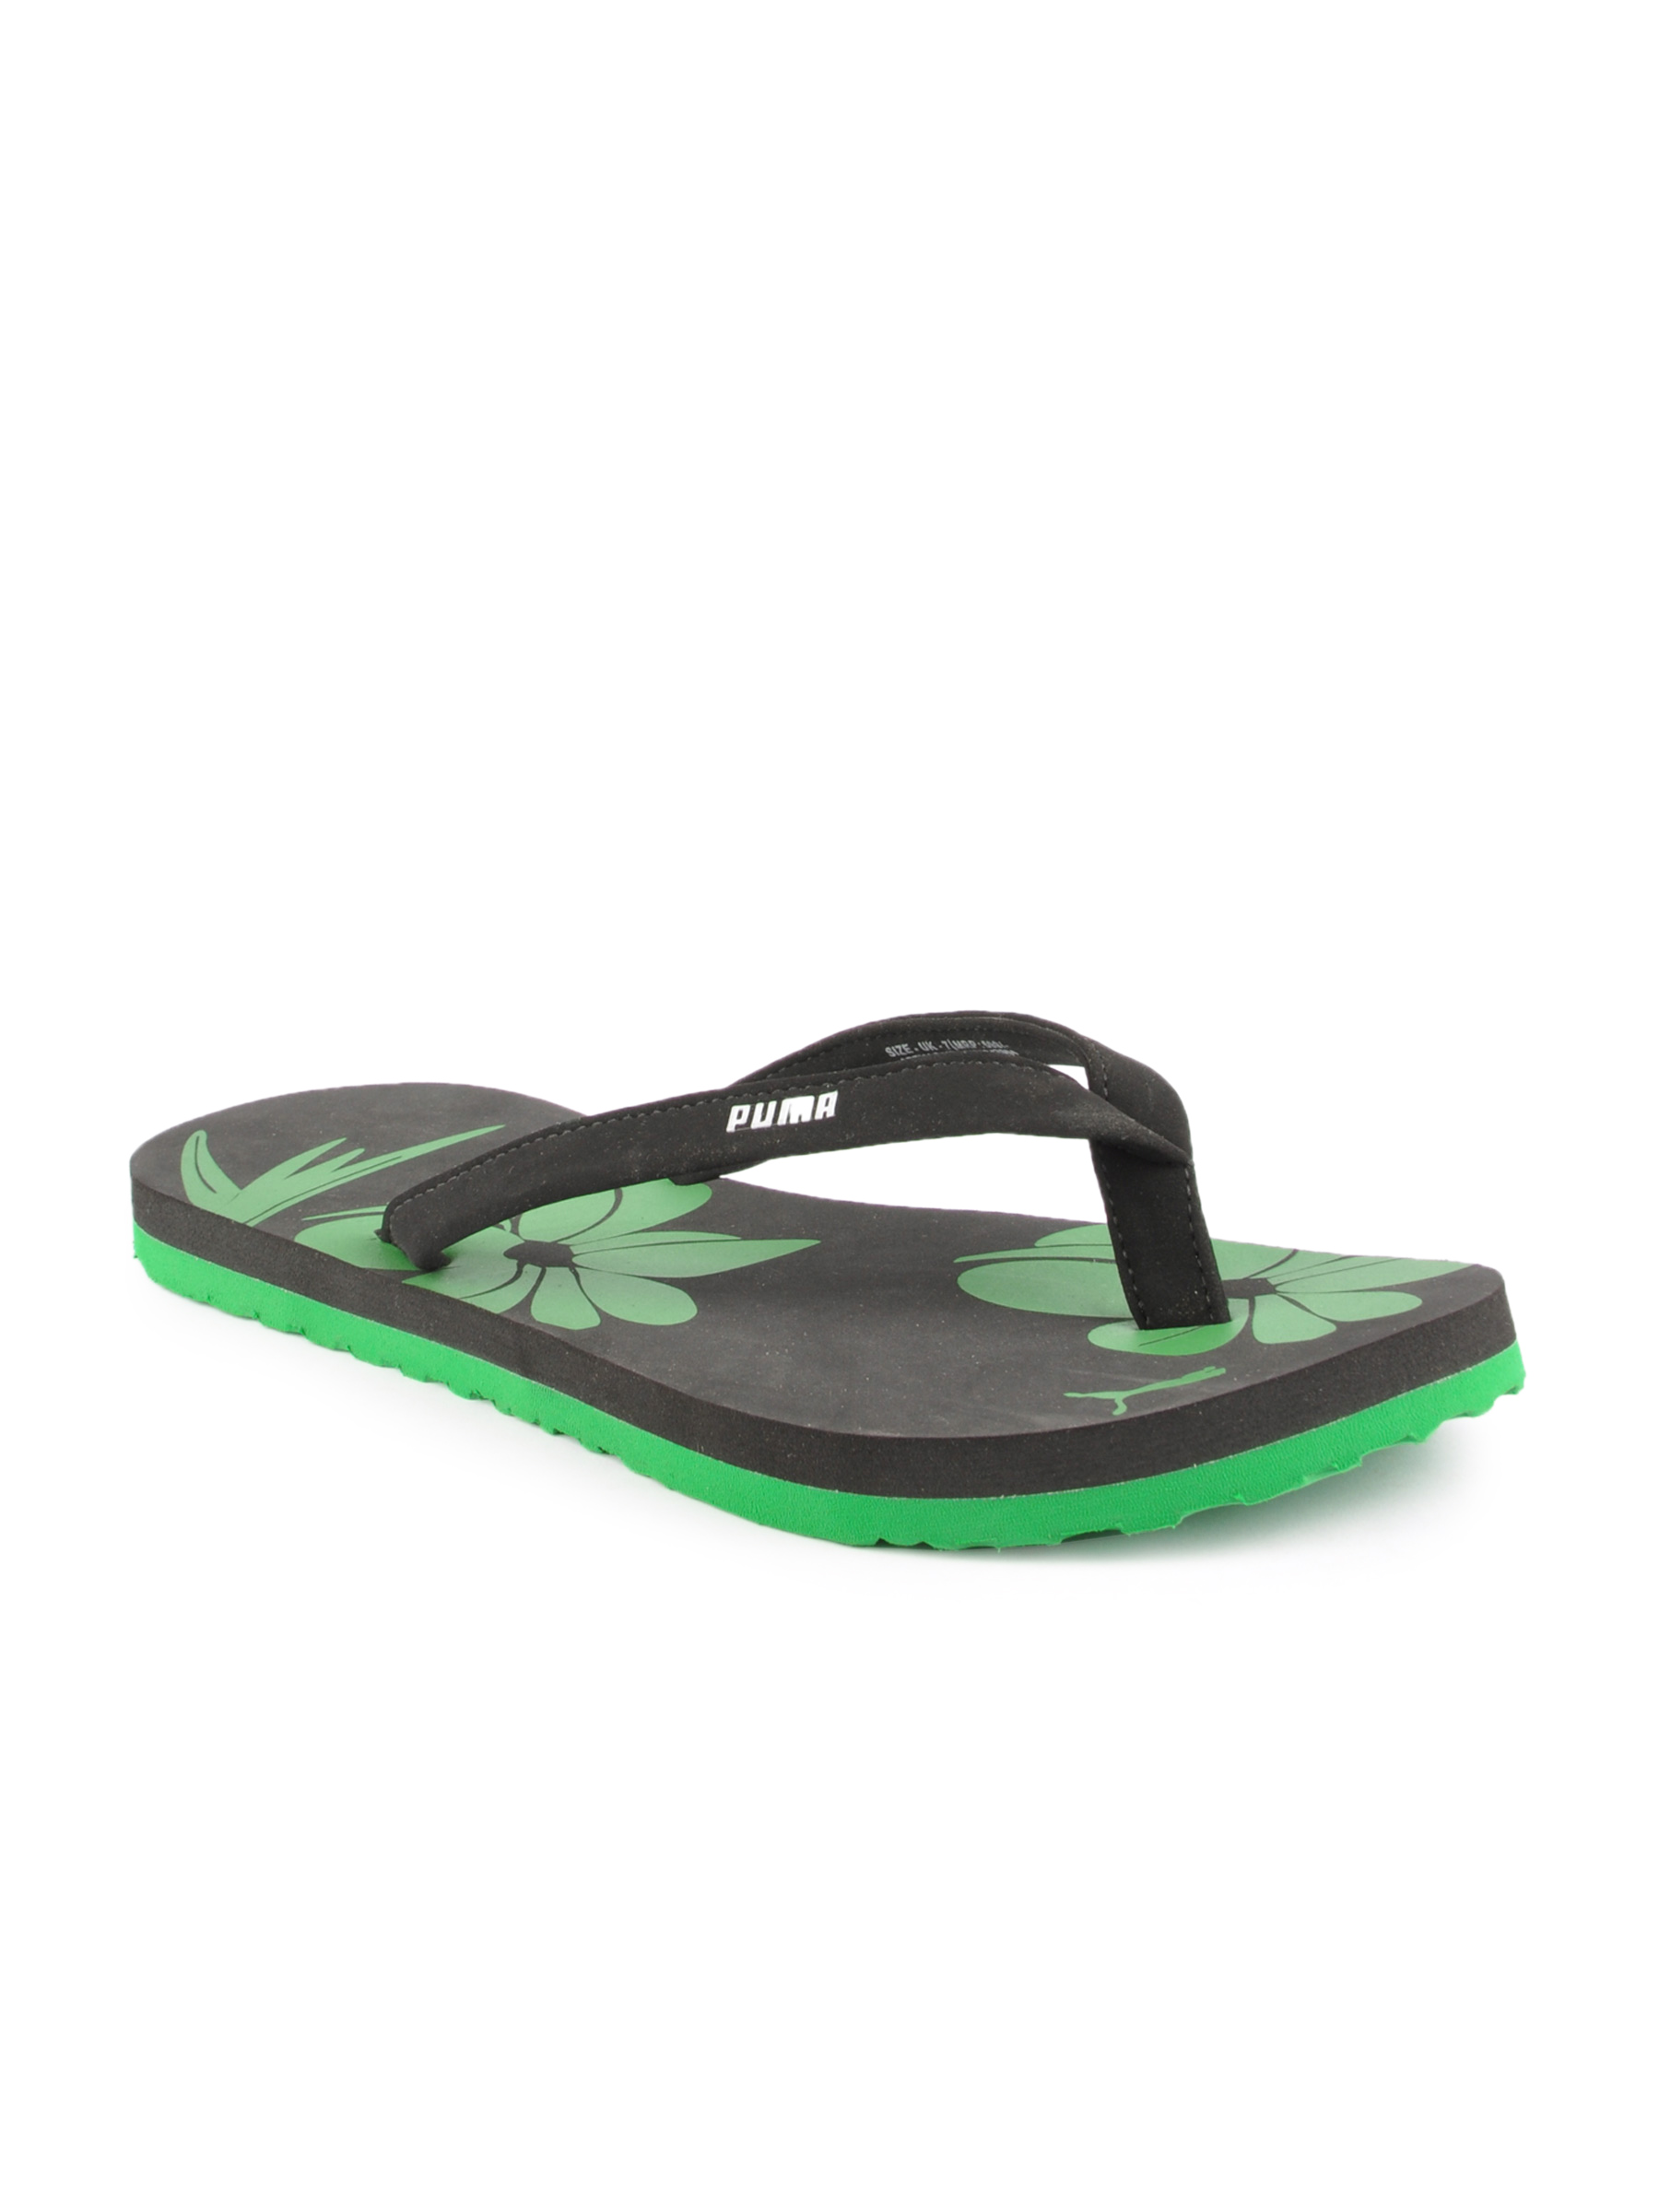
Puma Unisex Coral Black Slippers
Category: Footwear / Flip Flops / Flip Flops
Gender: Unisex
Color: Black
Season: Fall 2011
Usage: Casual